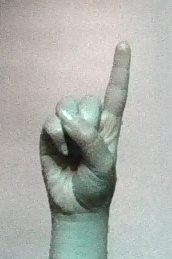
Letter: bb